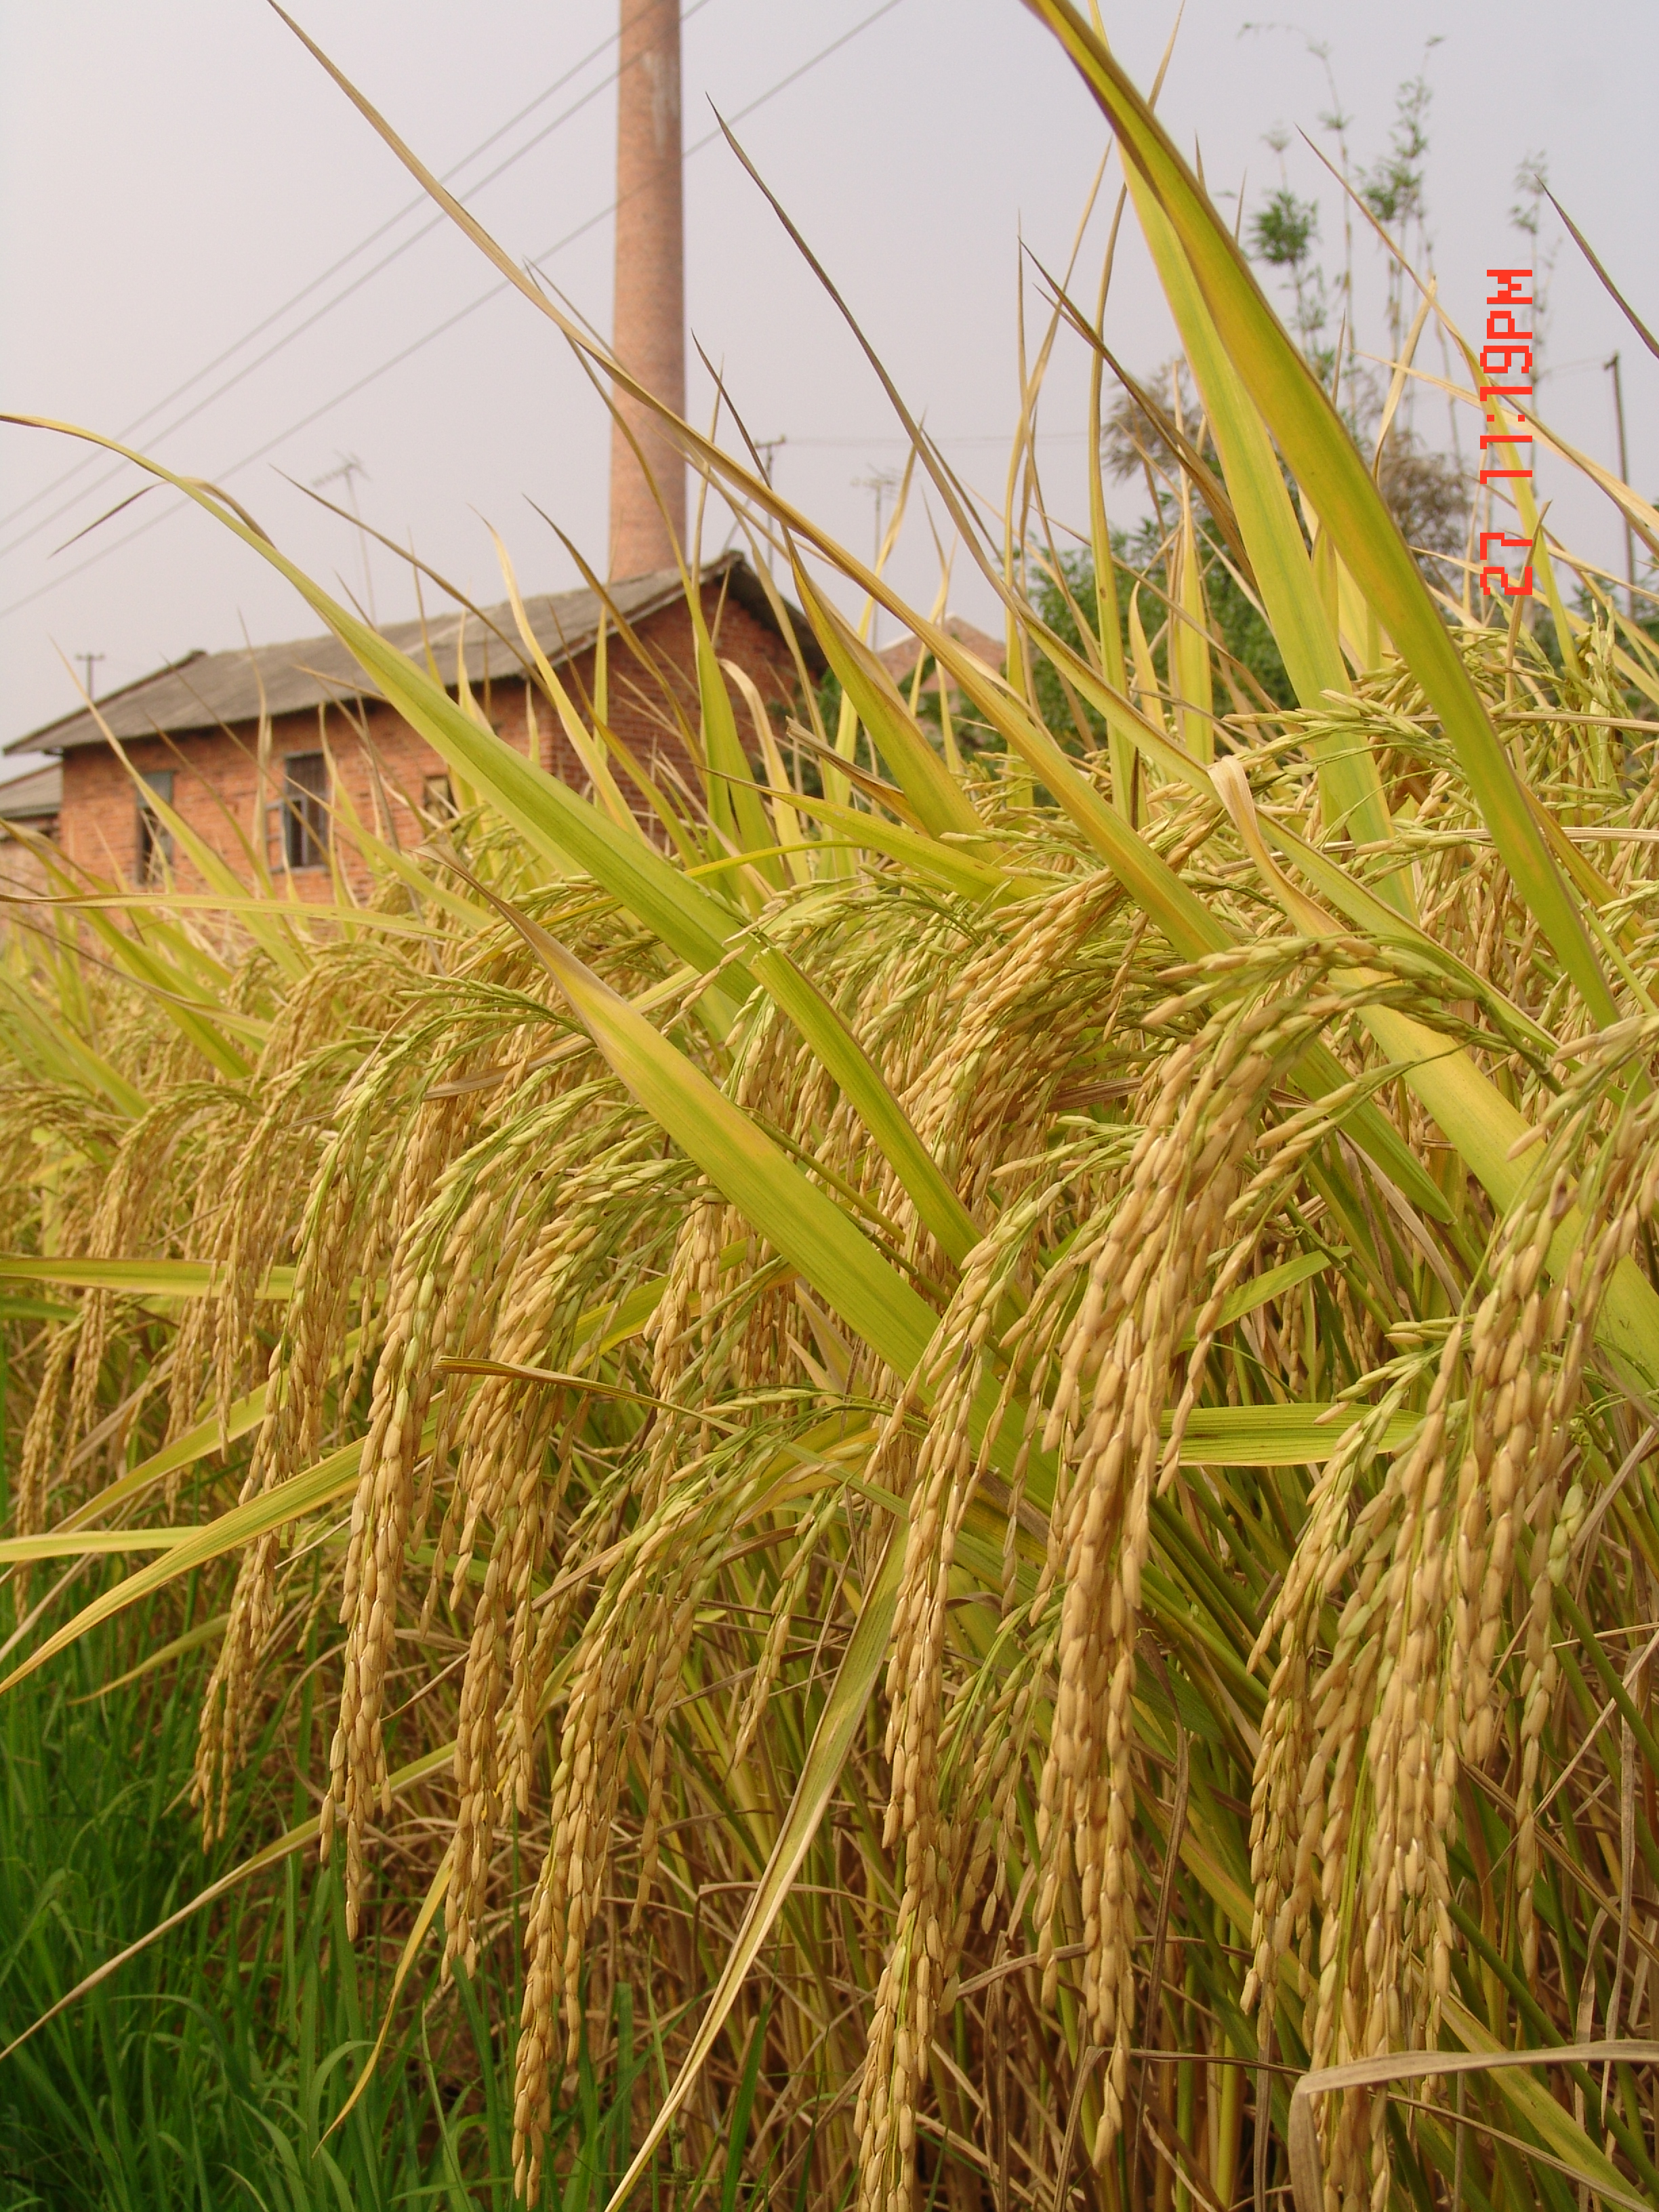
rice, agricultural, paddy, fields, grass, plant, grass family, chrysopogon zizanioides, paddy field, crop, terrestrial plant, prairie, phragmites, agriculture, flowering plant, teff, sedge family, sweet grass